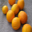
Label: orange